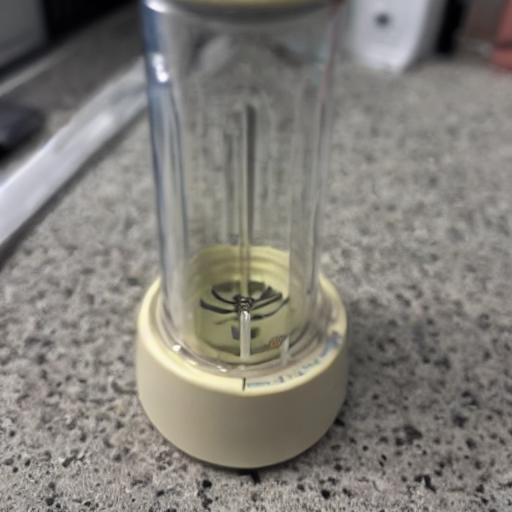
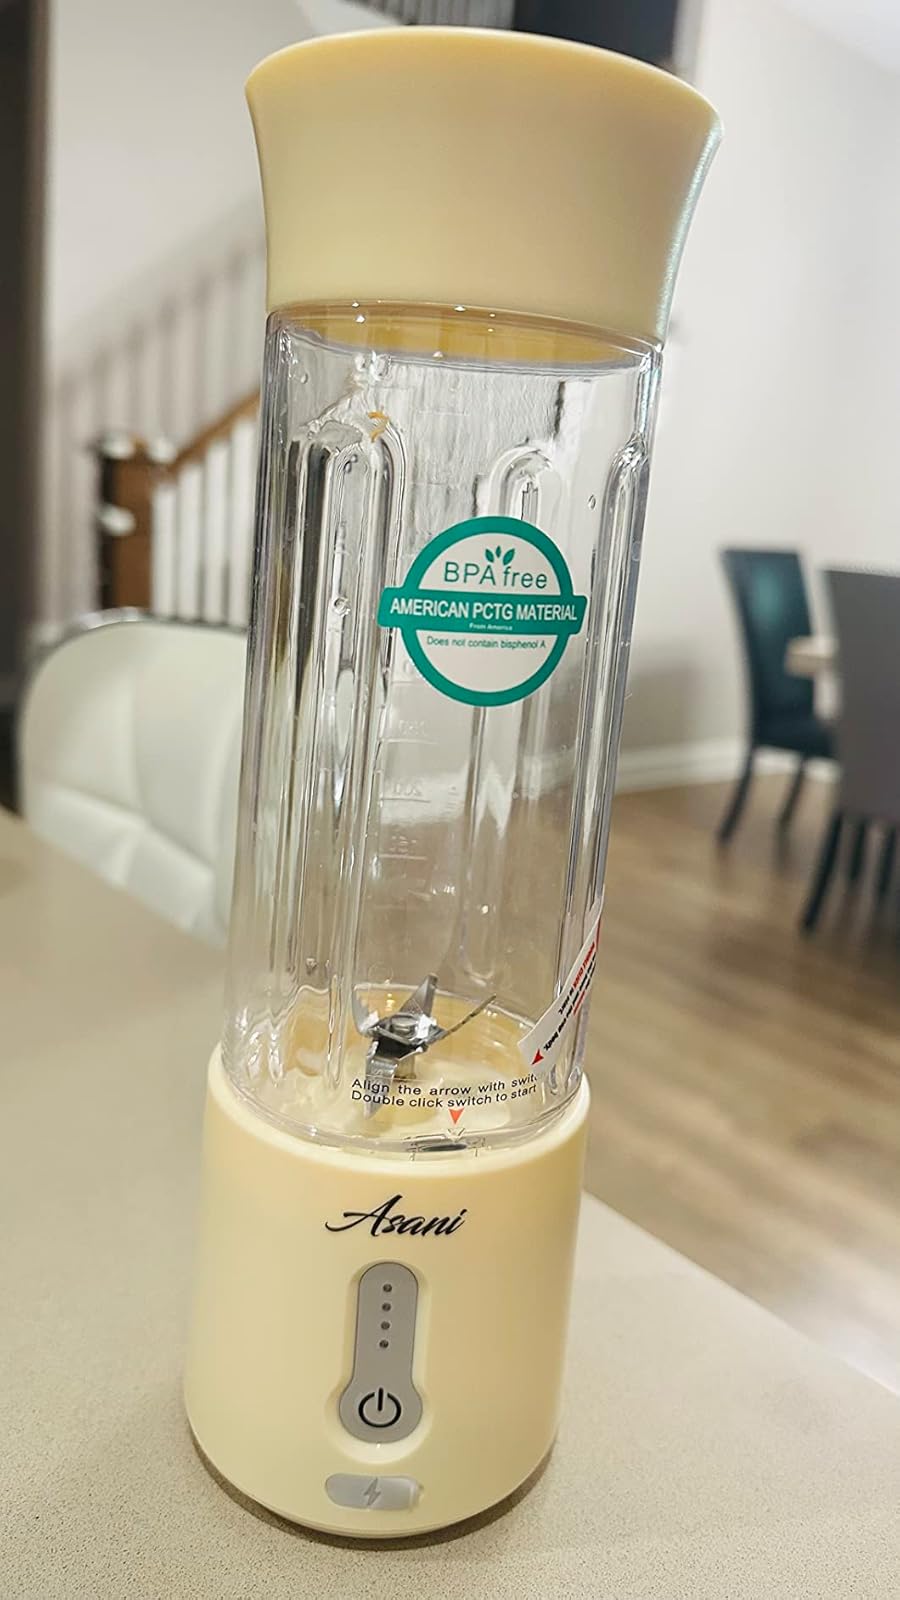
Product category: items_blender
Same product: no